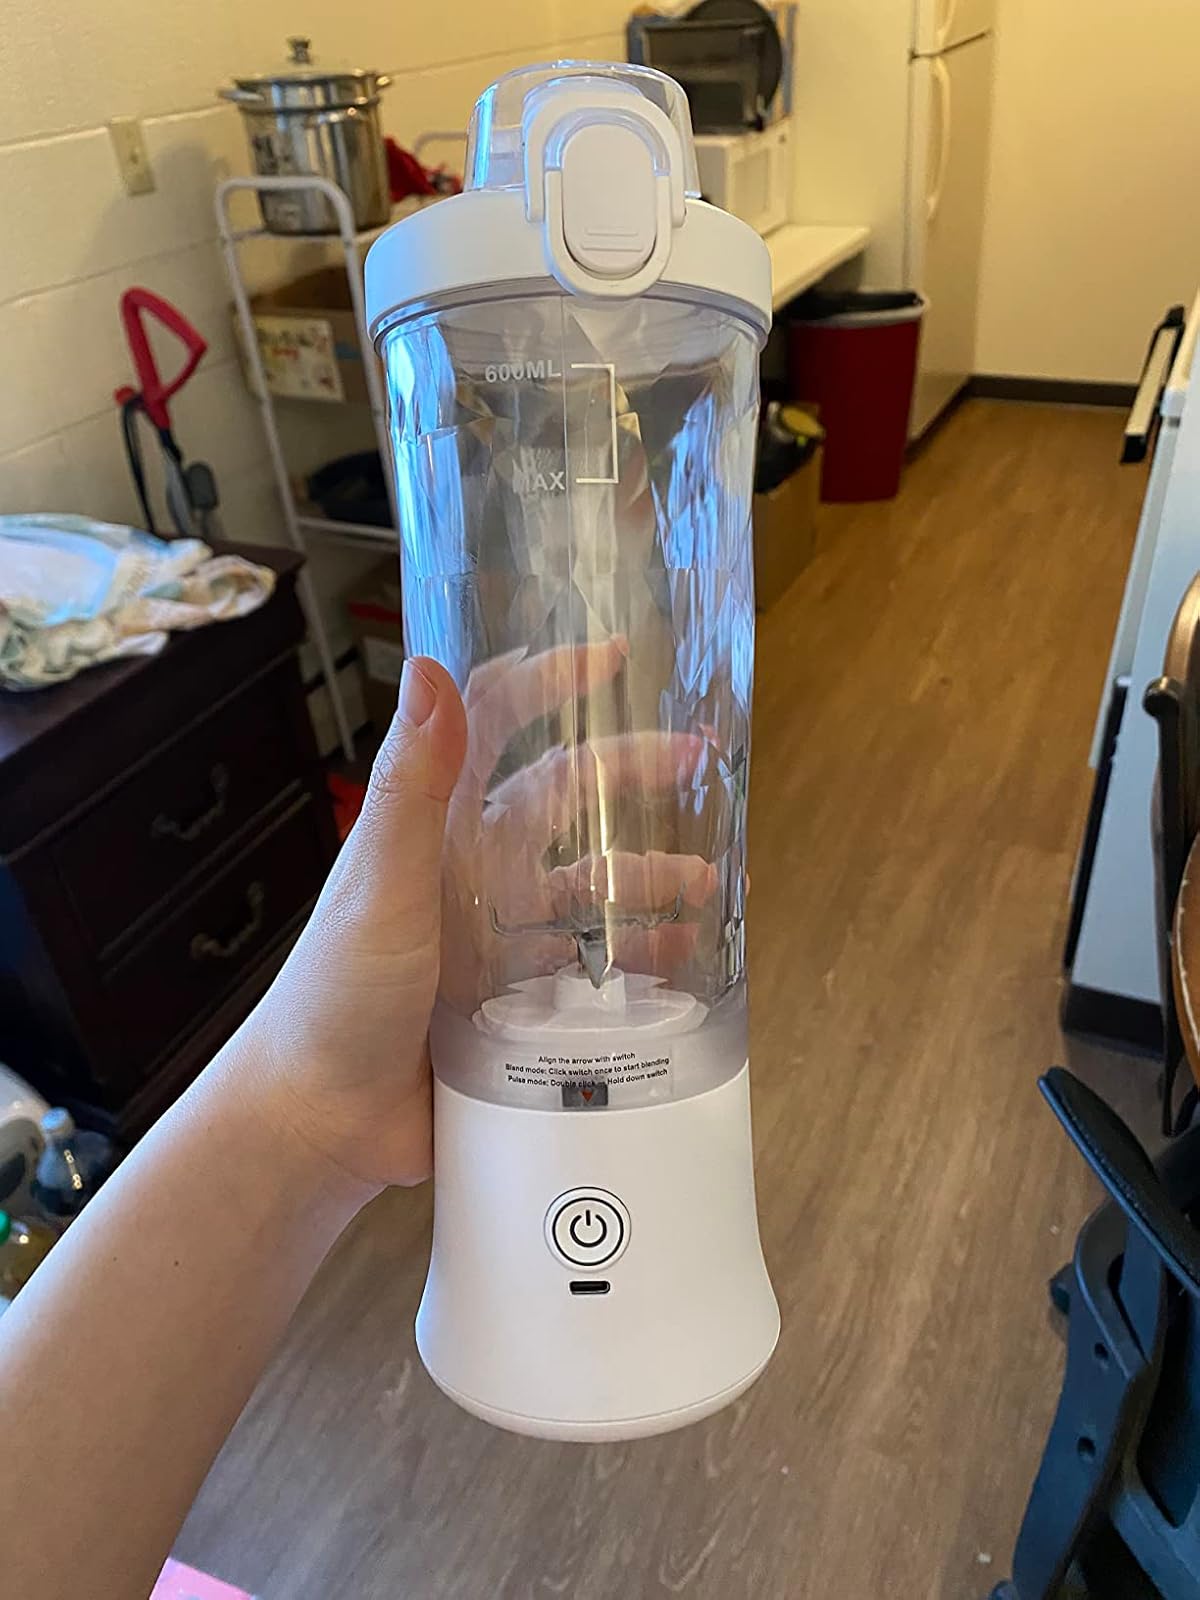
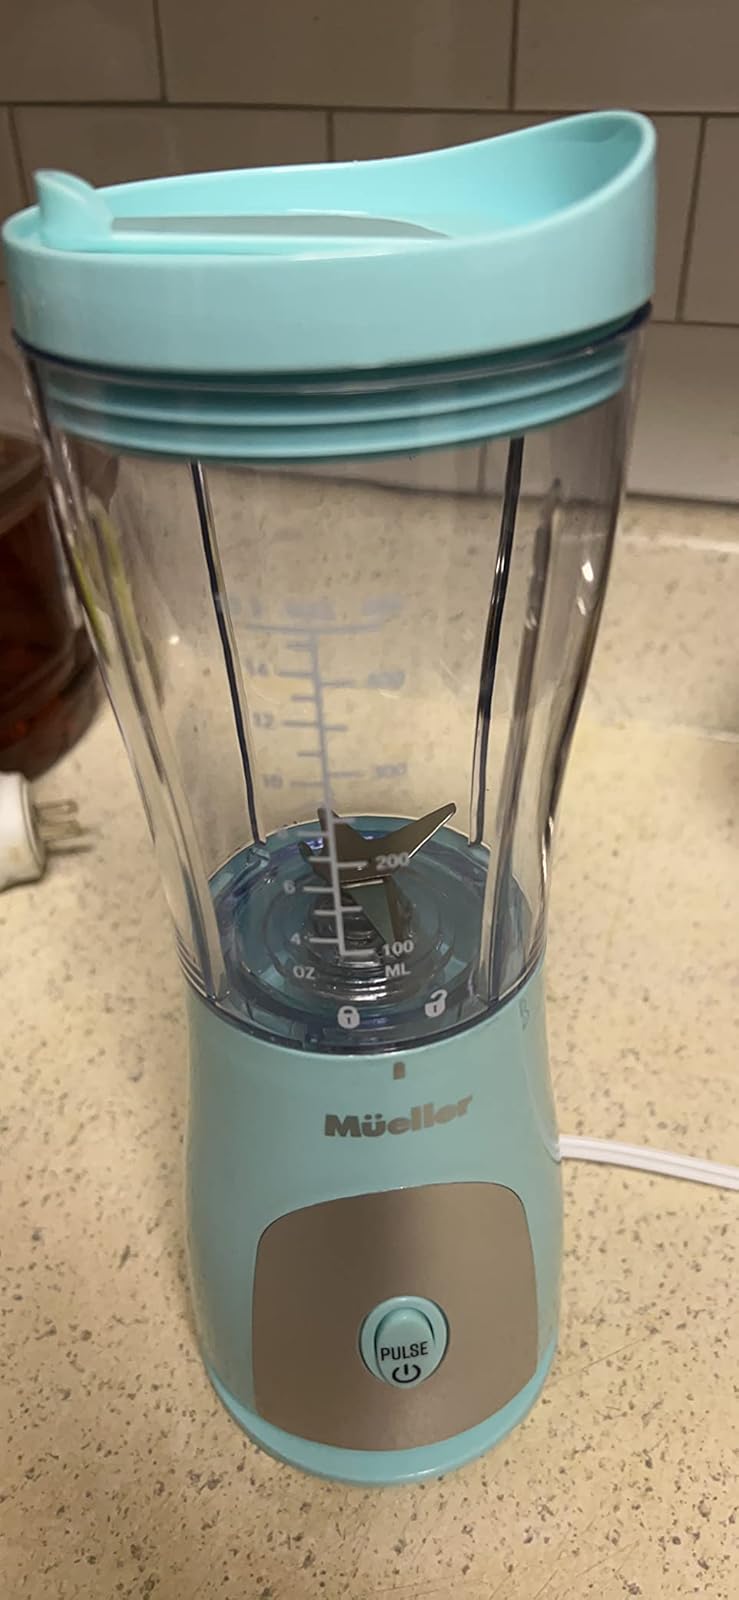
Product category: items_blender
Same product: no